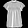
Label: Shirt